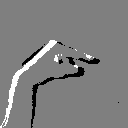
ASL letter: g